Miss Conception

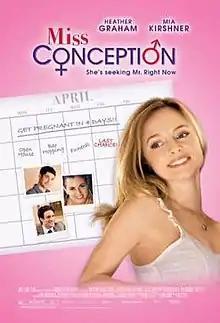

Miss Conception (original title "Buy Borrow Steal") is a 2008 comedy film directed by Eric Styles and starring Heather Graham. Graham plays a woman who learns she has only one month left to conceive a child. When her baby-phobic long-term boyfriend (Tom Ellis) goes to film a documentary on a remote island with a spoiled former supermodel, she is forced to find alternate ways to conceive with the help of her friend Clem (Mia Kirshner). The film was produced by Miromar Entertainment and Blue Angel Films.